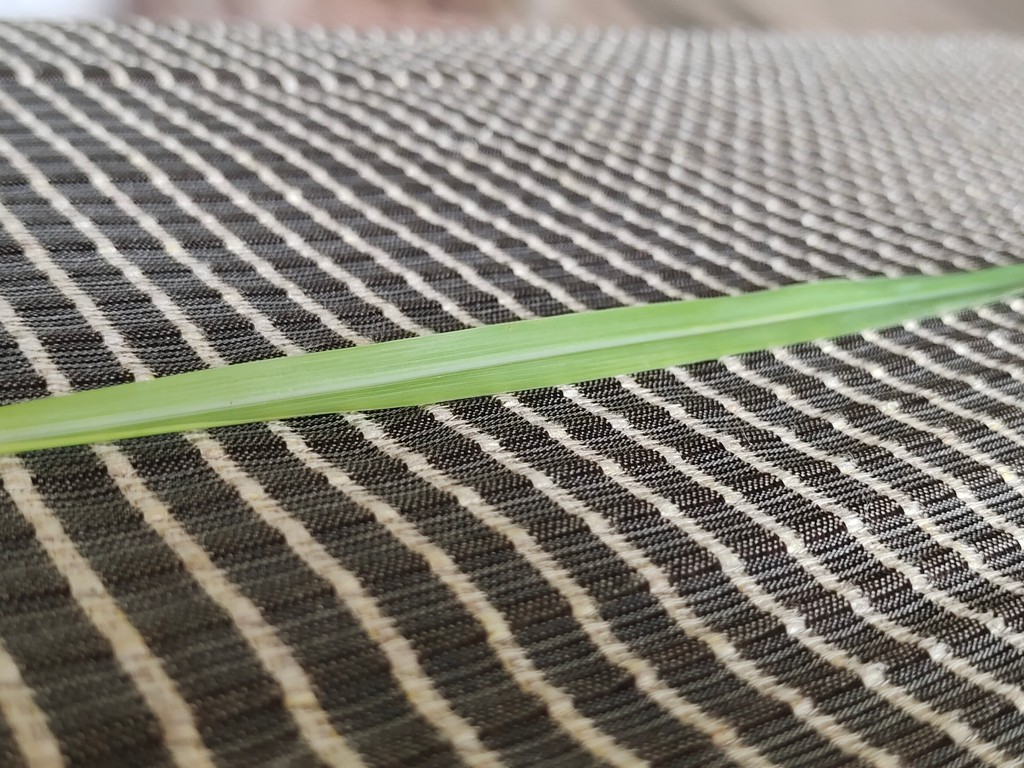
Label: Healthy